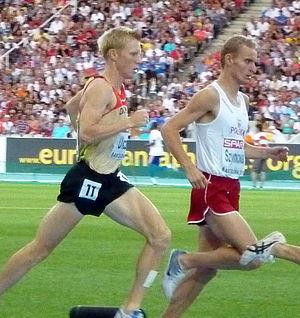
Tomasz Szymkowiak est un athlète polonais, spécialiste des courses de fond et particulièrement du 3 000 m steeple.